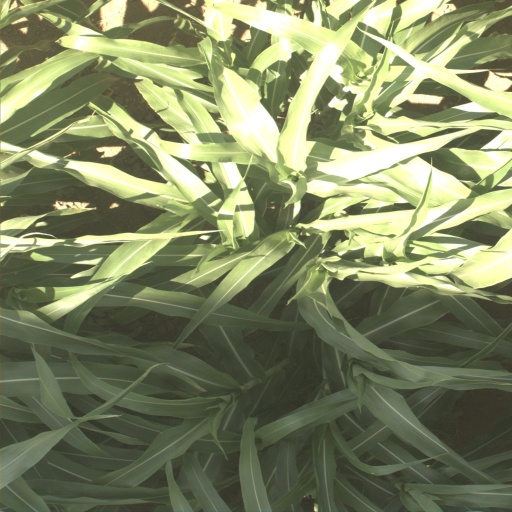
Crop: sorghum